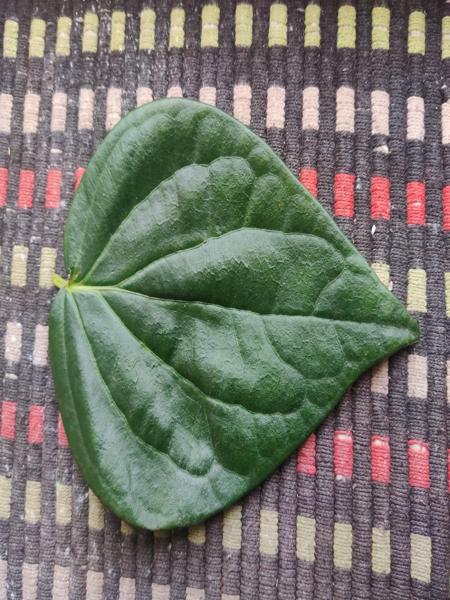
Plant: Betel